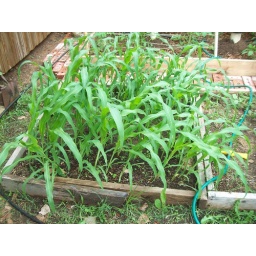
50 sweet corn plants in a 4x4 raised bed